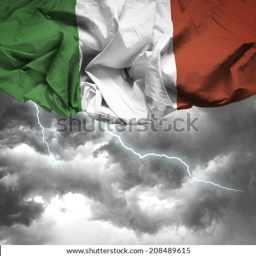
country waving flag on a bad day